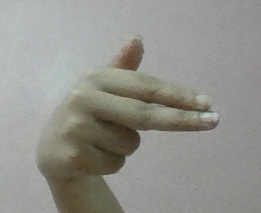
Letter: ghain